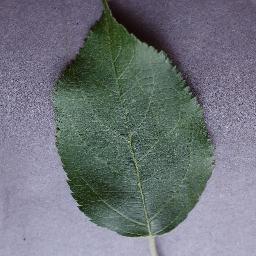
Label: Apple___healthy